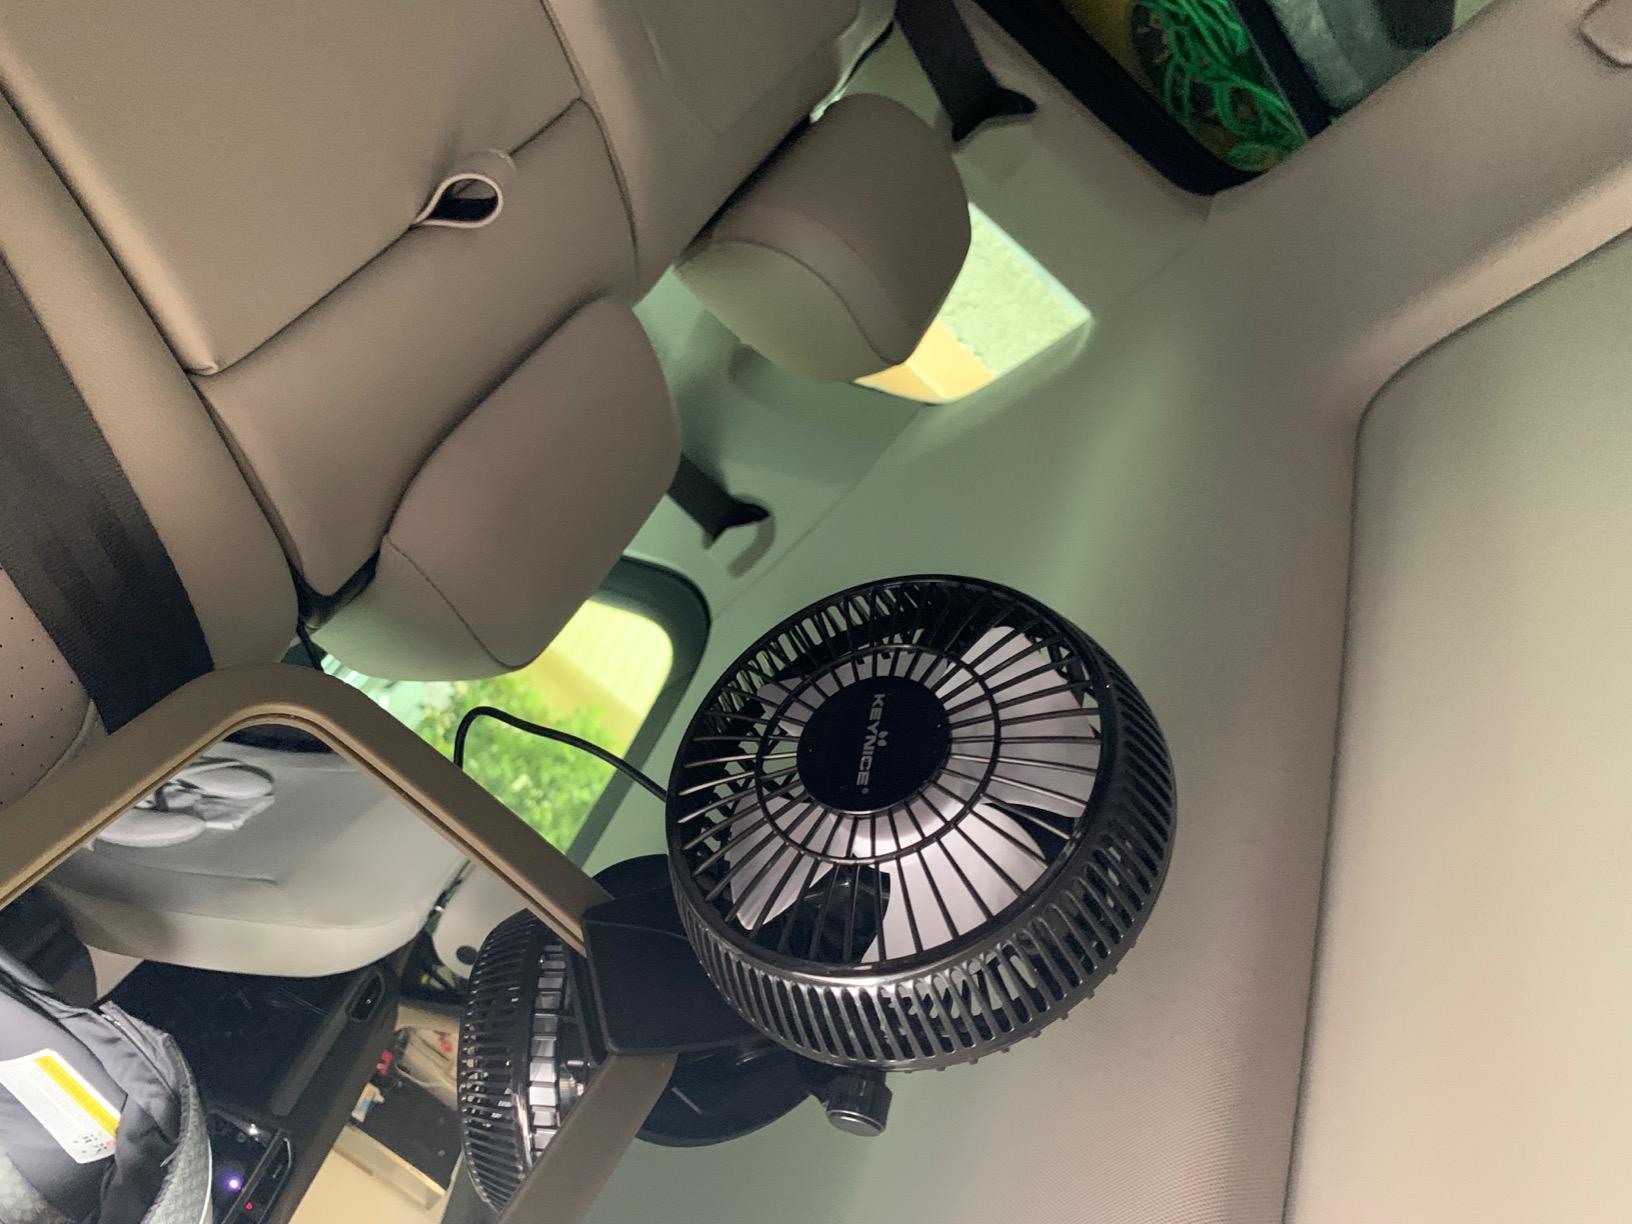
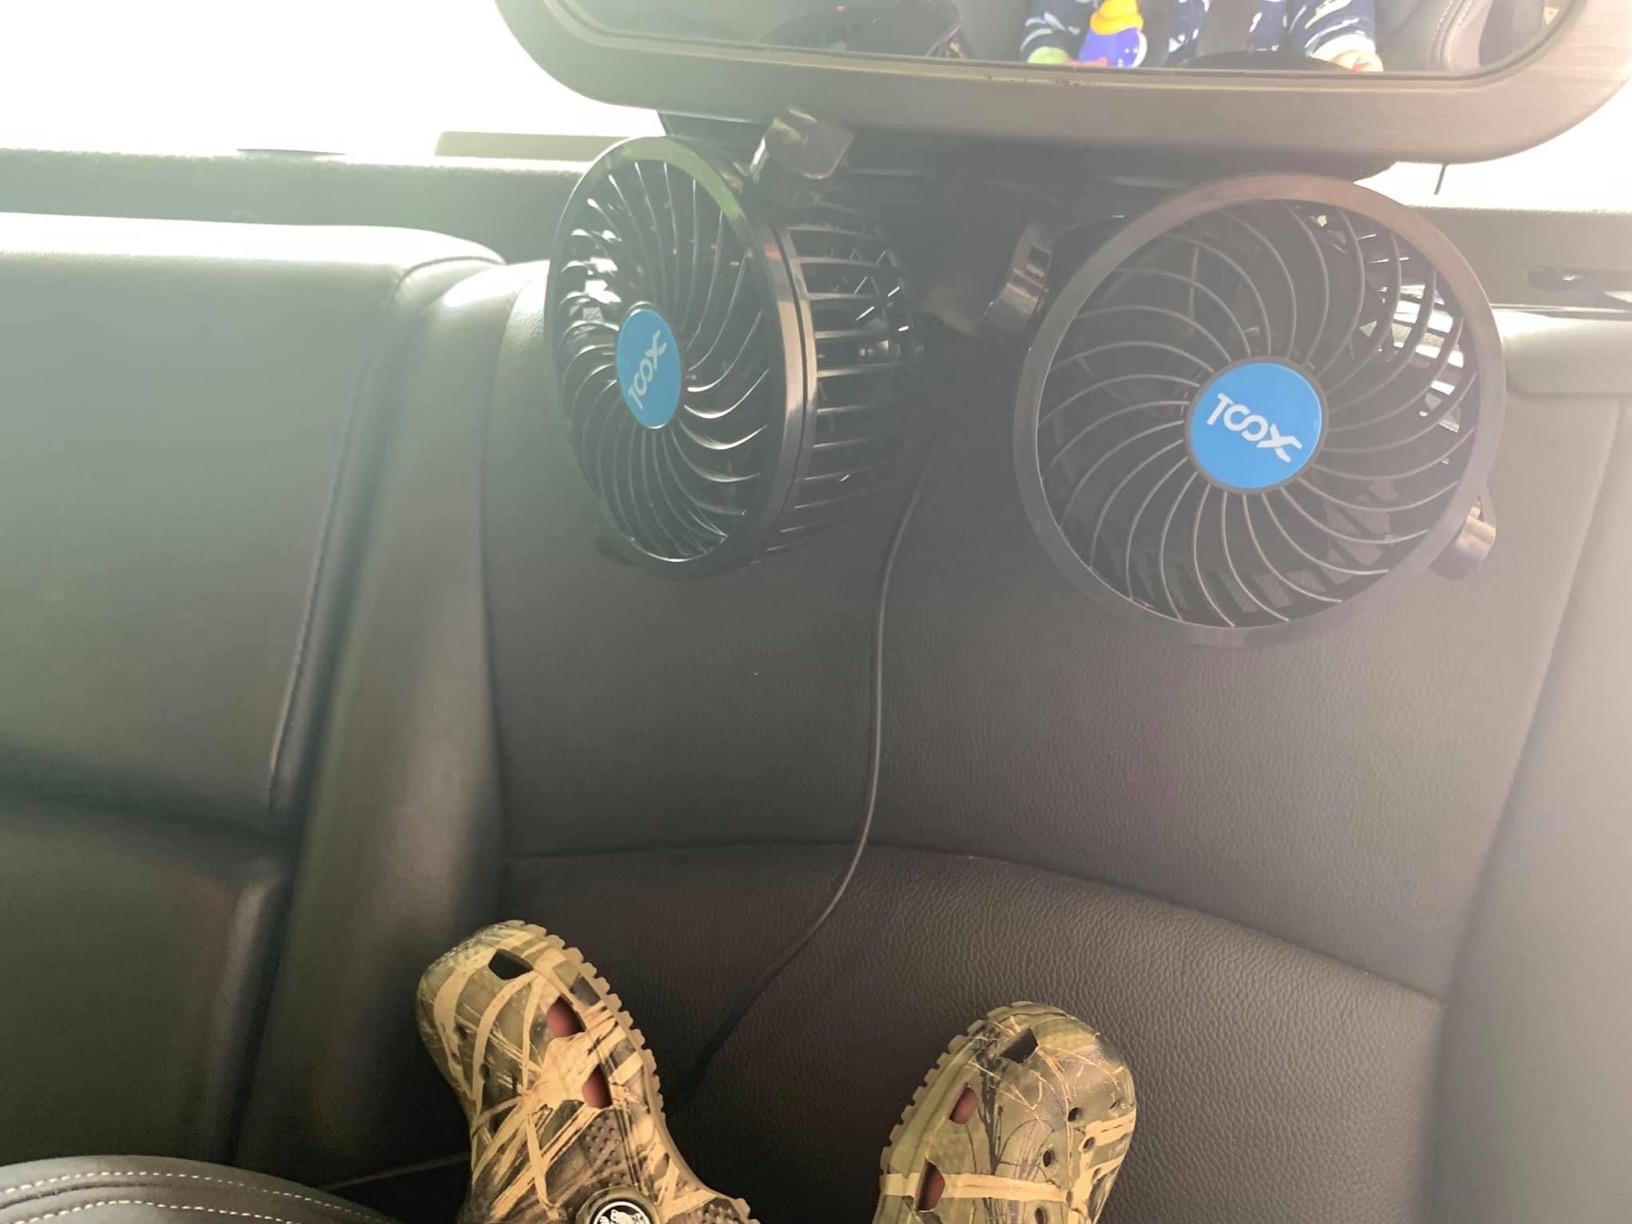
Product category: fan
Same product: no